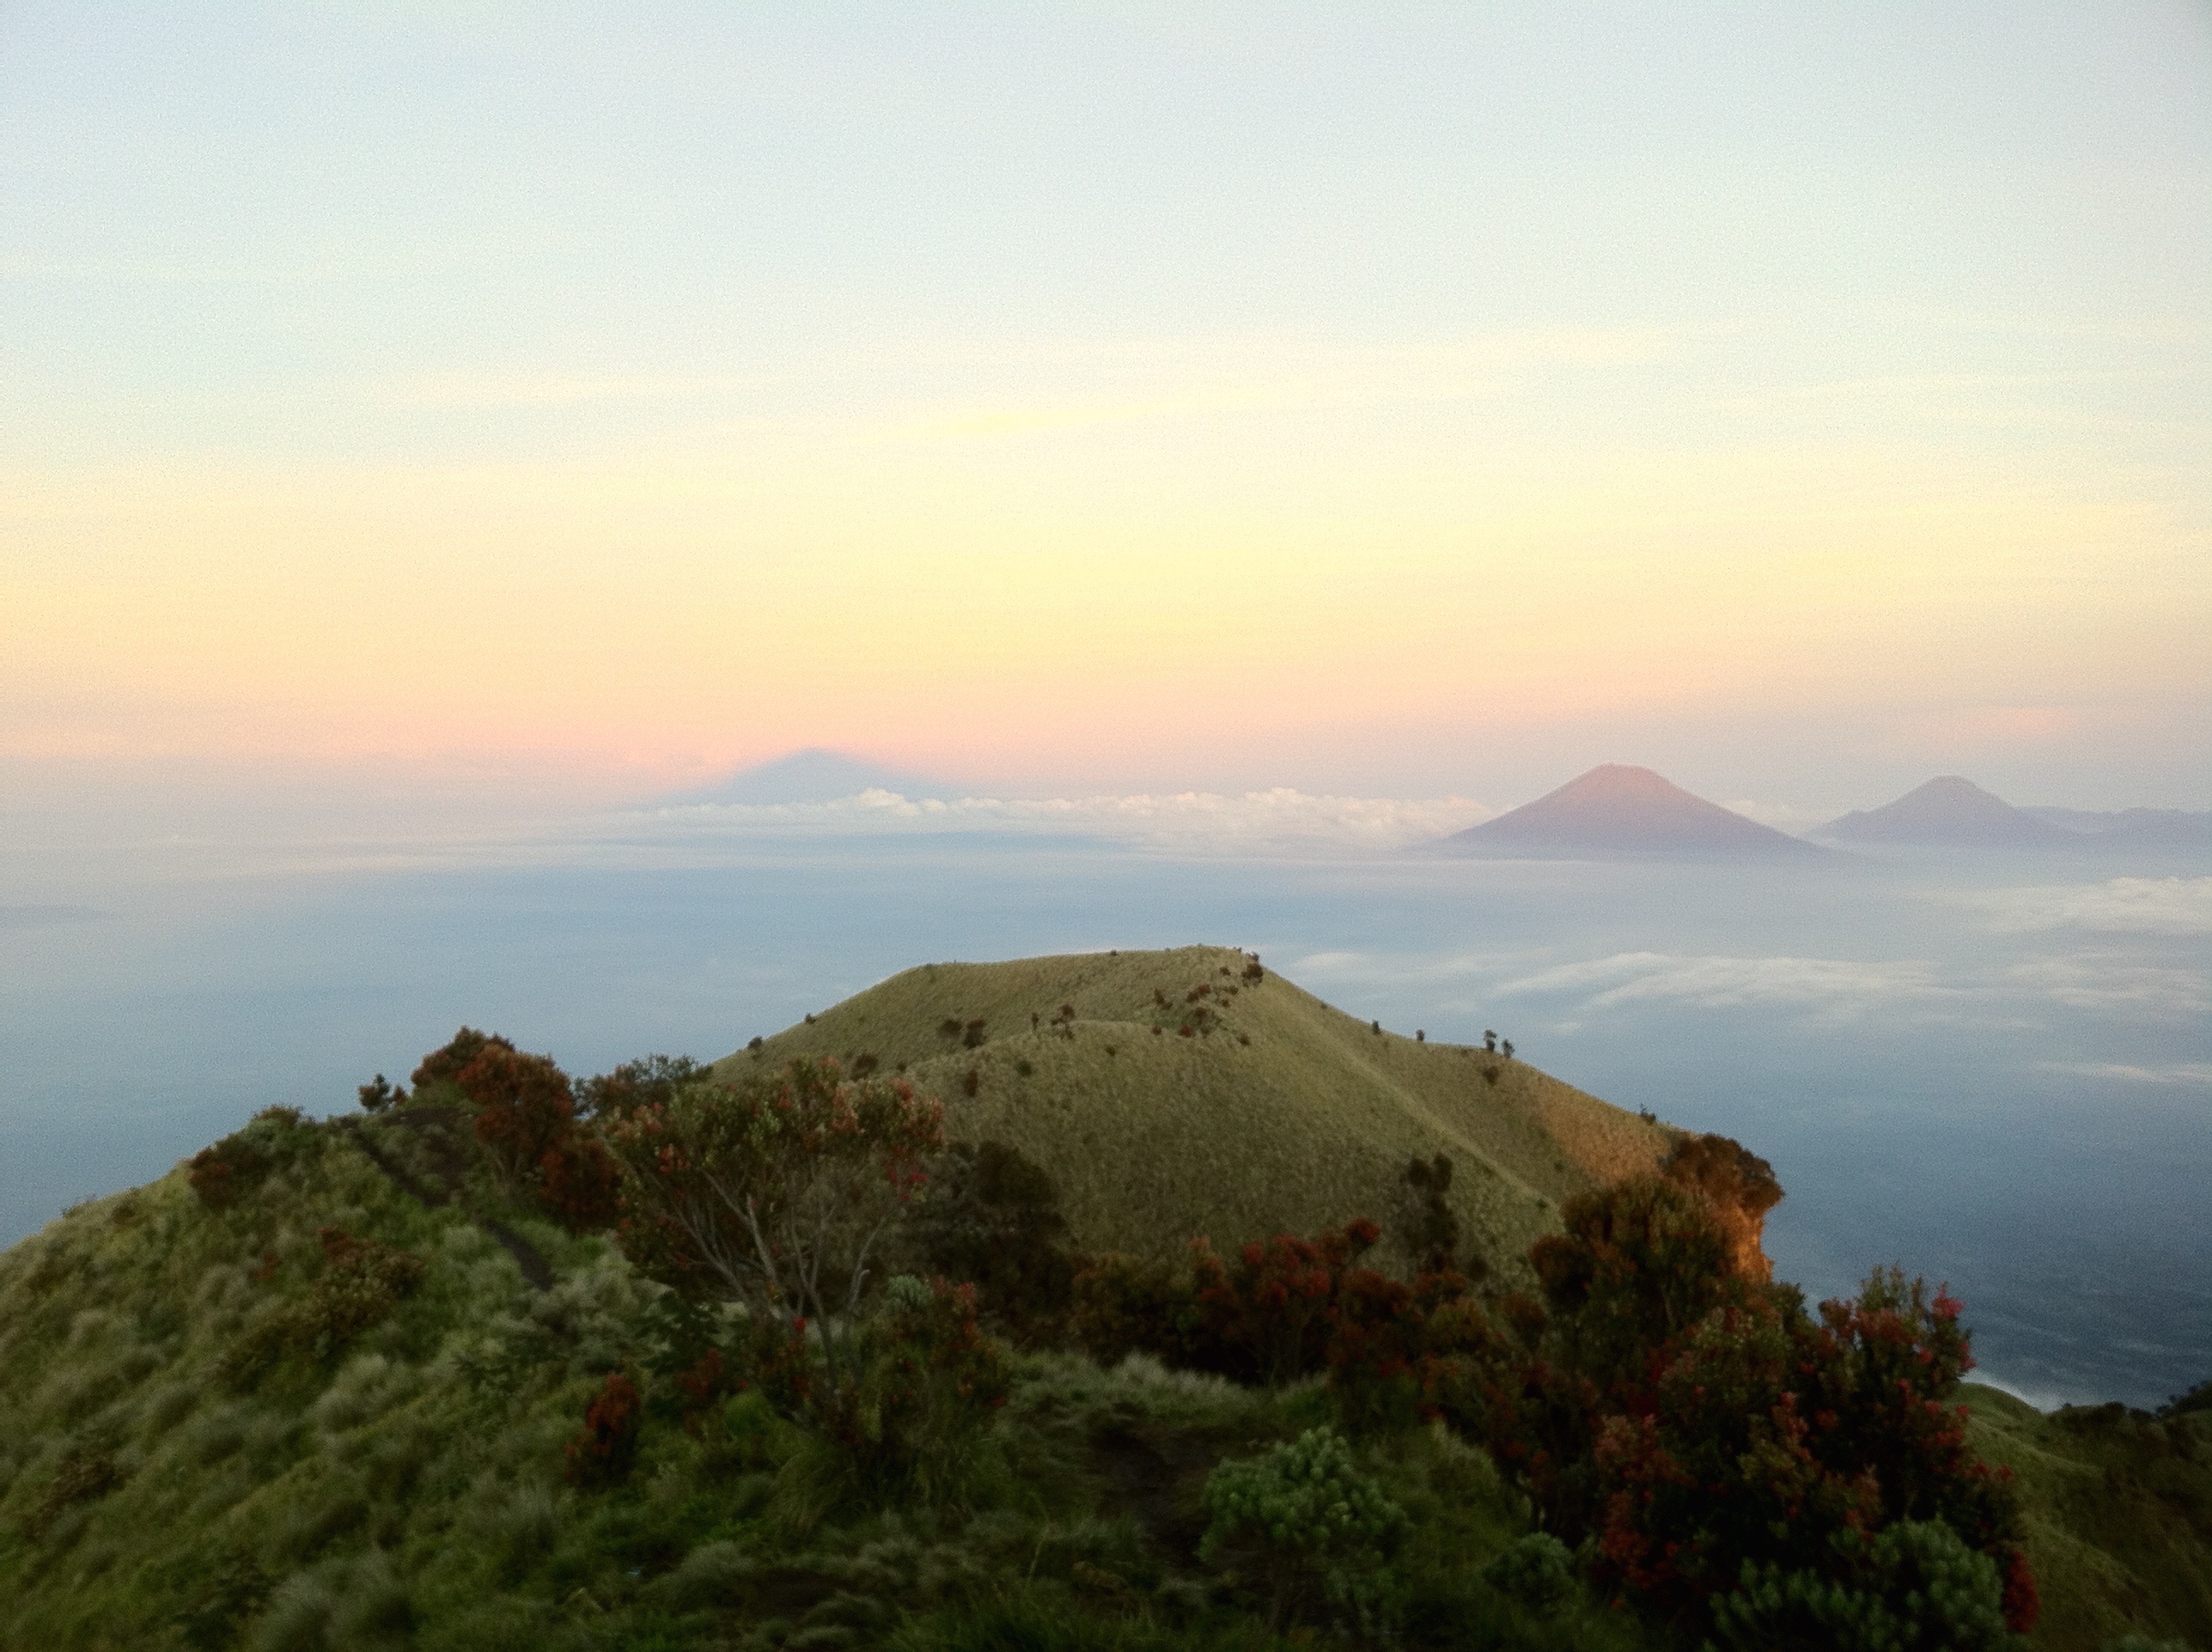
horizon, mountain, sunrise, morning, hill, dawn, mountain range, ridge, summit, plateau, fell, landform, geographical feature, atmospheric phenomenon, mountainous landforms